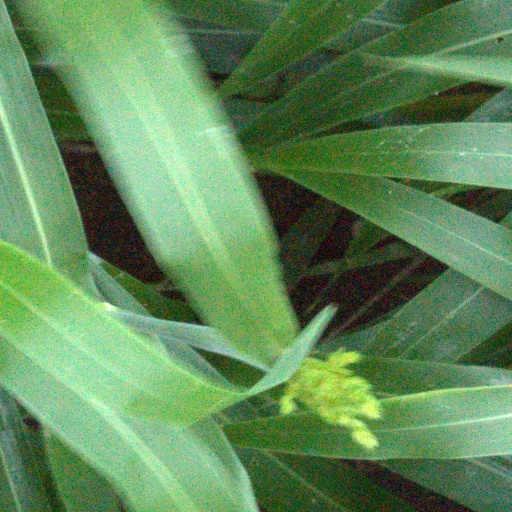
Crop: sorghum